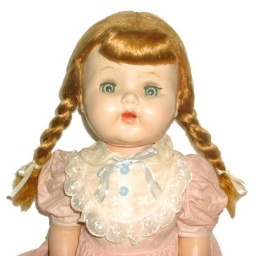
Another favorite. 22 inch Susan Stroller. Unmarked hard plastic doll by Eegee. I love dolls with pig tails!